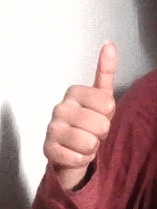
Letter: aleff